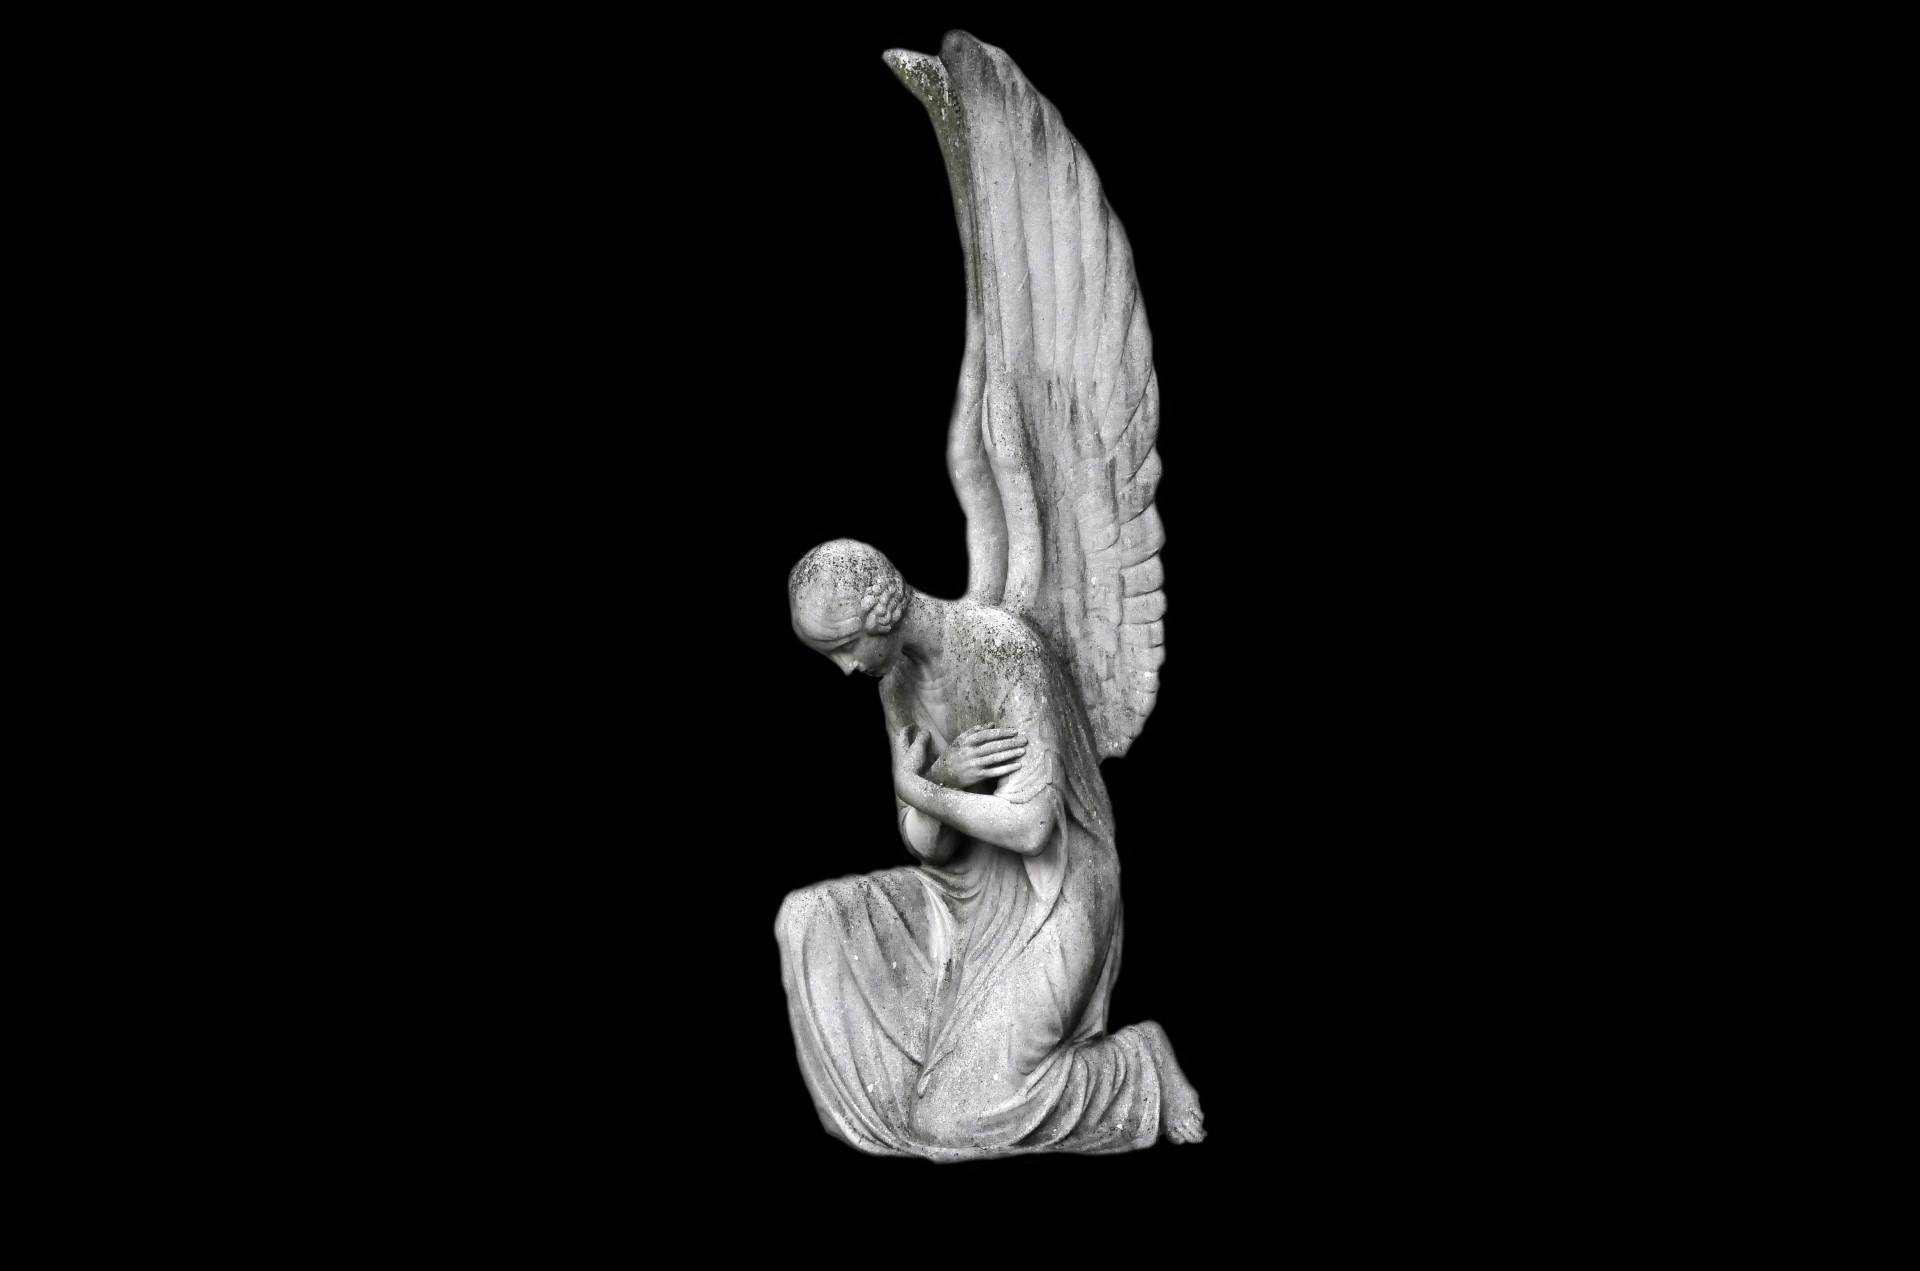
wing, black and white, flying, stone, monument, statue, sadness, cemetery, winged, tombstone, grave, face, sculpture, religious, angel, graveyard, art, gravestone, symbolism, marble, headstone, tomb, protection, spirituality, angelic, fictional character, monochrome photography